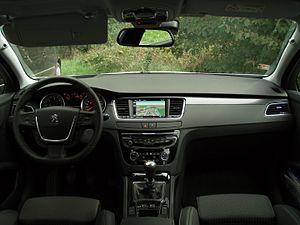
La Peugeot 508 est une automobile haut-de-gamme développée par le constructeur français Peugeot. Esquissée par le concept car « 5 by Peugeot Hybrid4 » présenté lors du Salon de Genève 2010, elle est officiellement dévoilée la même année lors du Mondial de l'automobile de Paris et a été commercialisée début 2011.